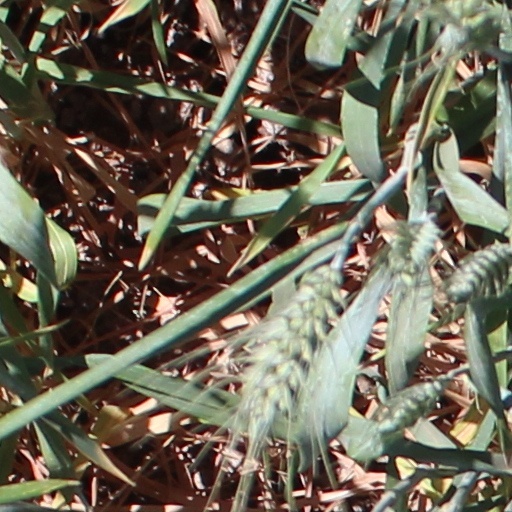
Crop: wheat